Edavela Babu

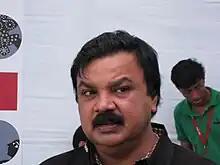
Edavela Babu at IFFK 2011

Ammanath Babu Chandran (born 11 August 1963), better known by his stage name Edavela Babu, is an Indian actor who appears in the Malayalam cinema. He made his acting debut in 1982 with "Idavela", from which he got his stage name. Since then, he has worked in over 200 films. Babu has served as general secretary of Association of Malayalam Movie Artists (AMMA). Currently, he is a part of the Indian National Congress political party.